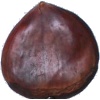
Label: chestnut